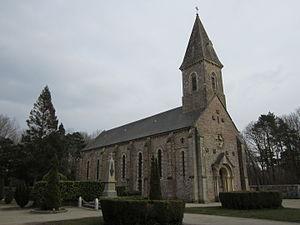
Chapelle Notre-Dame-du-Buisson, fr:Créances
Créances est une commune française, située dans le département de la Manche en région Normandie, peuplée de 2 137 habitants.